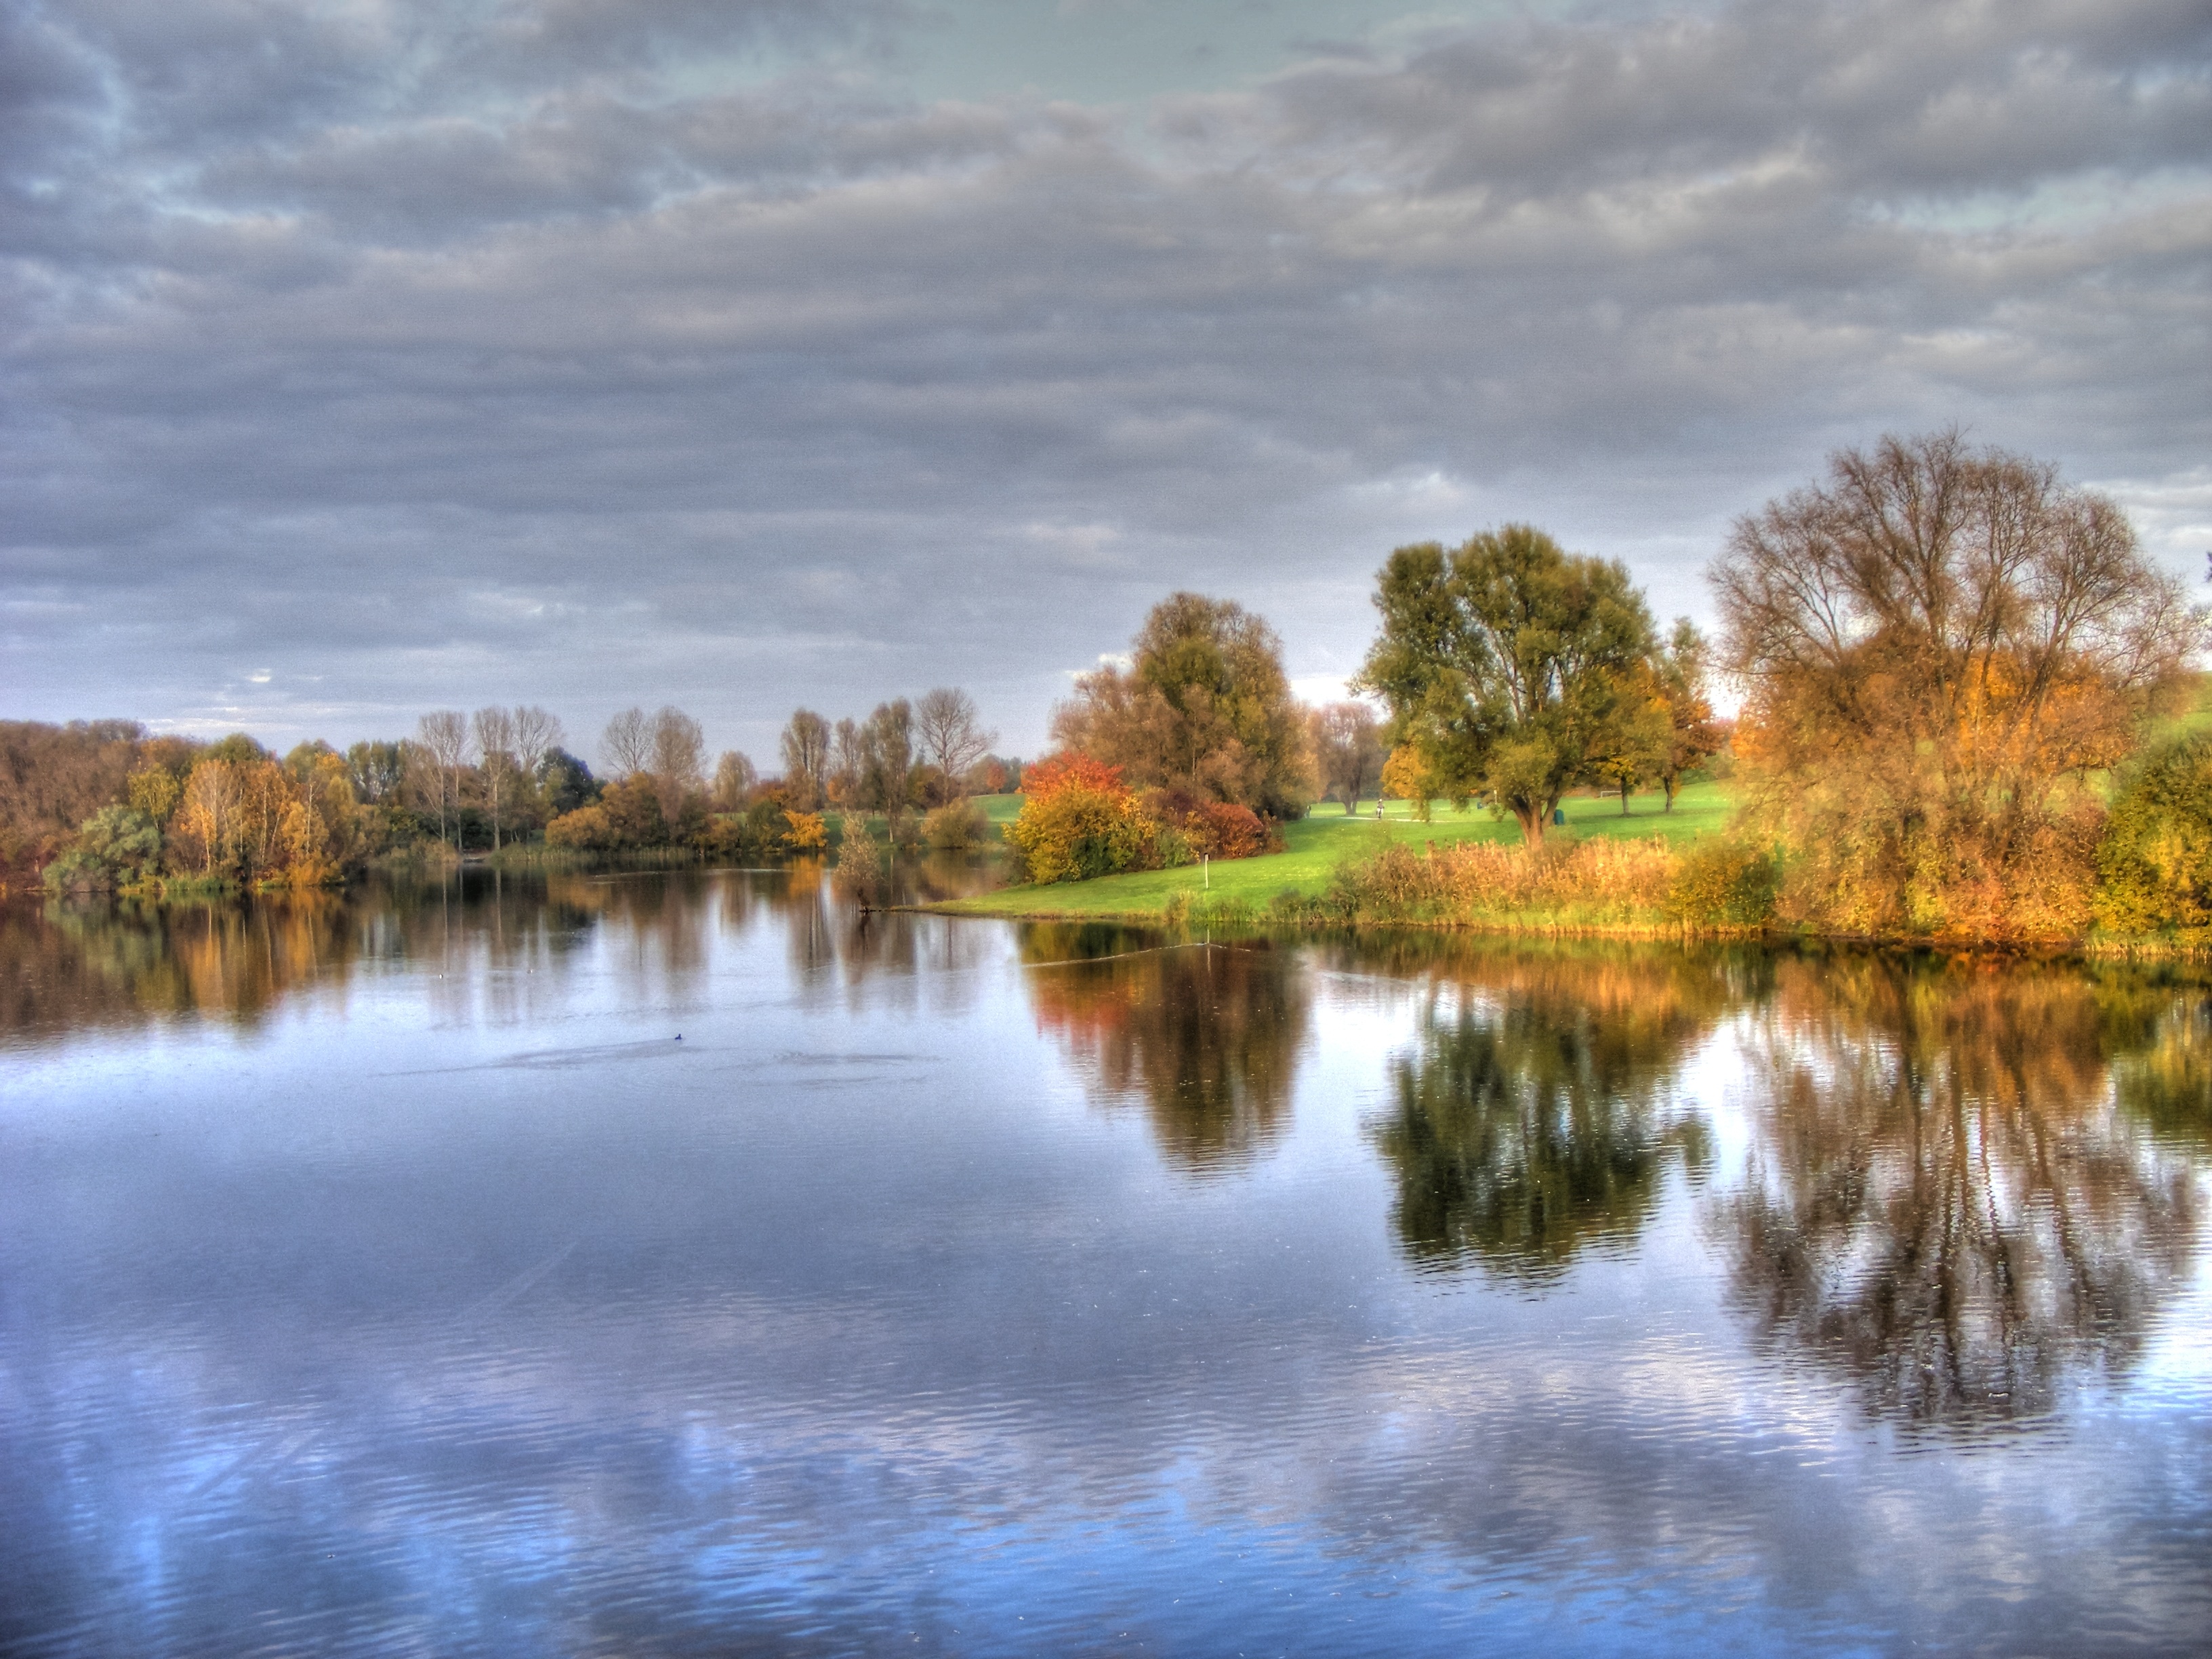
landscape, tree, water, nature, forest, marsh, cloud, sky, morning, leaf, lake, dawn, river, pond, evening, reflection, autumn, park, island, reservoir, season, waterway, trees, hdr, bank, wetland, habitat, loch, mirroring, kassel, natural environment, atmospheric phenomenon, woody plant